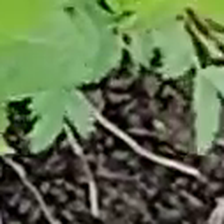
Weed species: Dwarf_cassia_(Chamaecrista pumila)